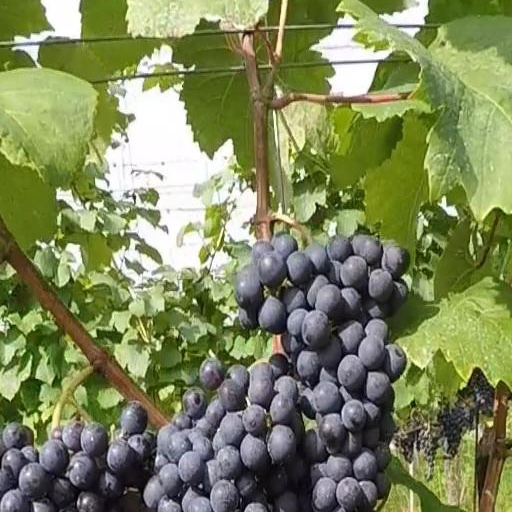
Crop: grape